Aga Khan University Hospital, Karachi

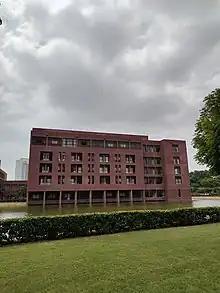
The newly constructed Private Wing

The Aga Khan Medical Complex, built on a 65-acre site in Karachi, was planned and designed by Payette Associates, a Boston, U.S.-based architectural firm. It consists of a 721-bed hospital, a medical school for 500 students, a school of nursing, housing for staff and students, and a mosque. The building has been carefully designed to take into account the history, climate, environment, symbolism and the spiritual values of the Muslim culture.